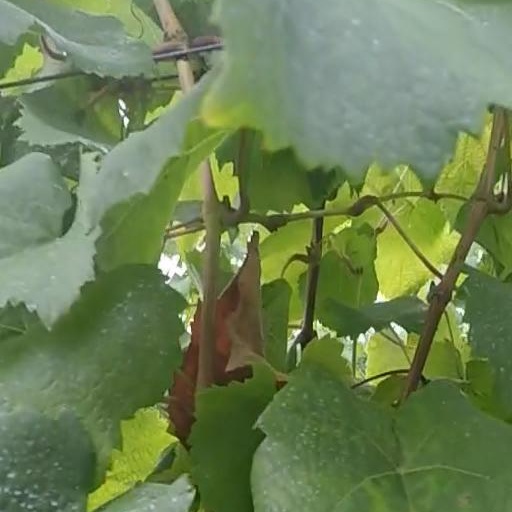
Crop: grape